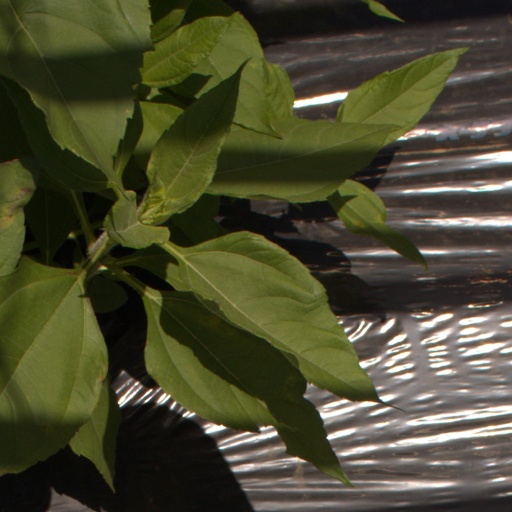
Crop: Jerusalem artichoke